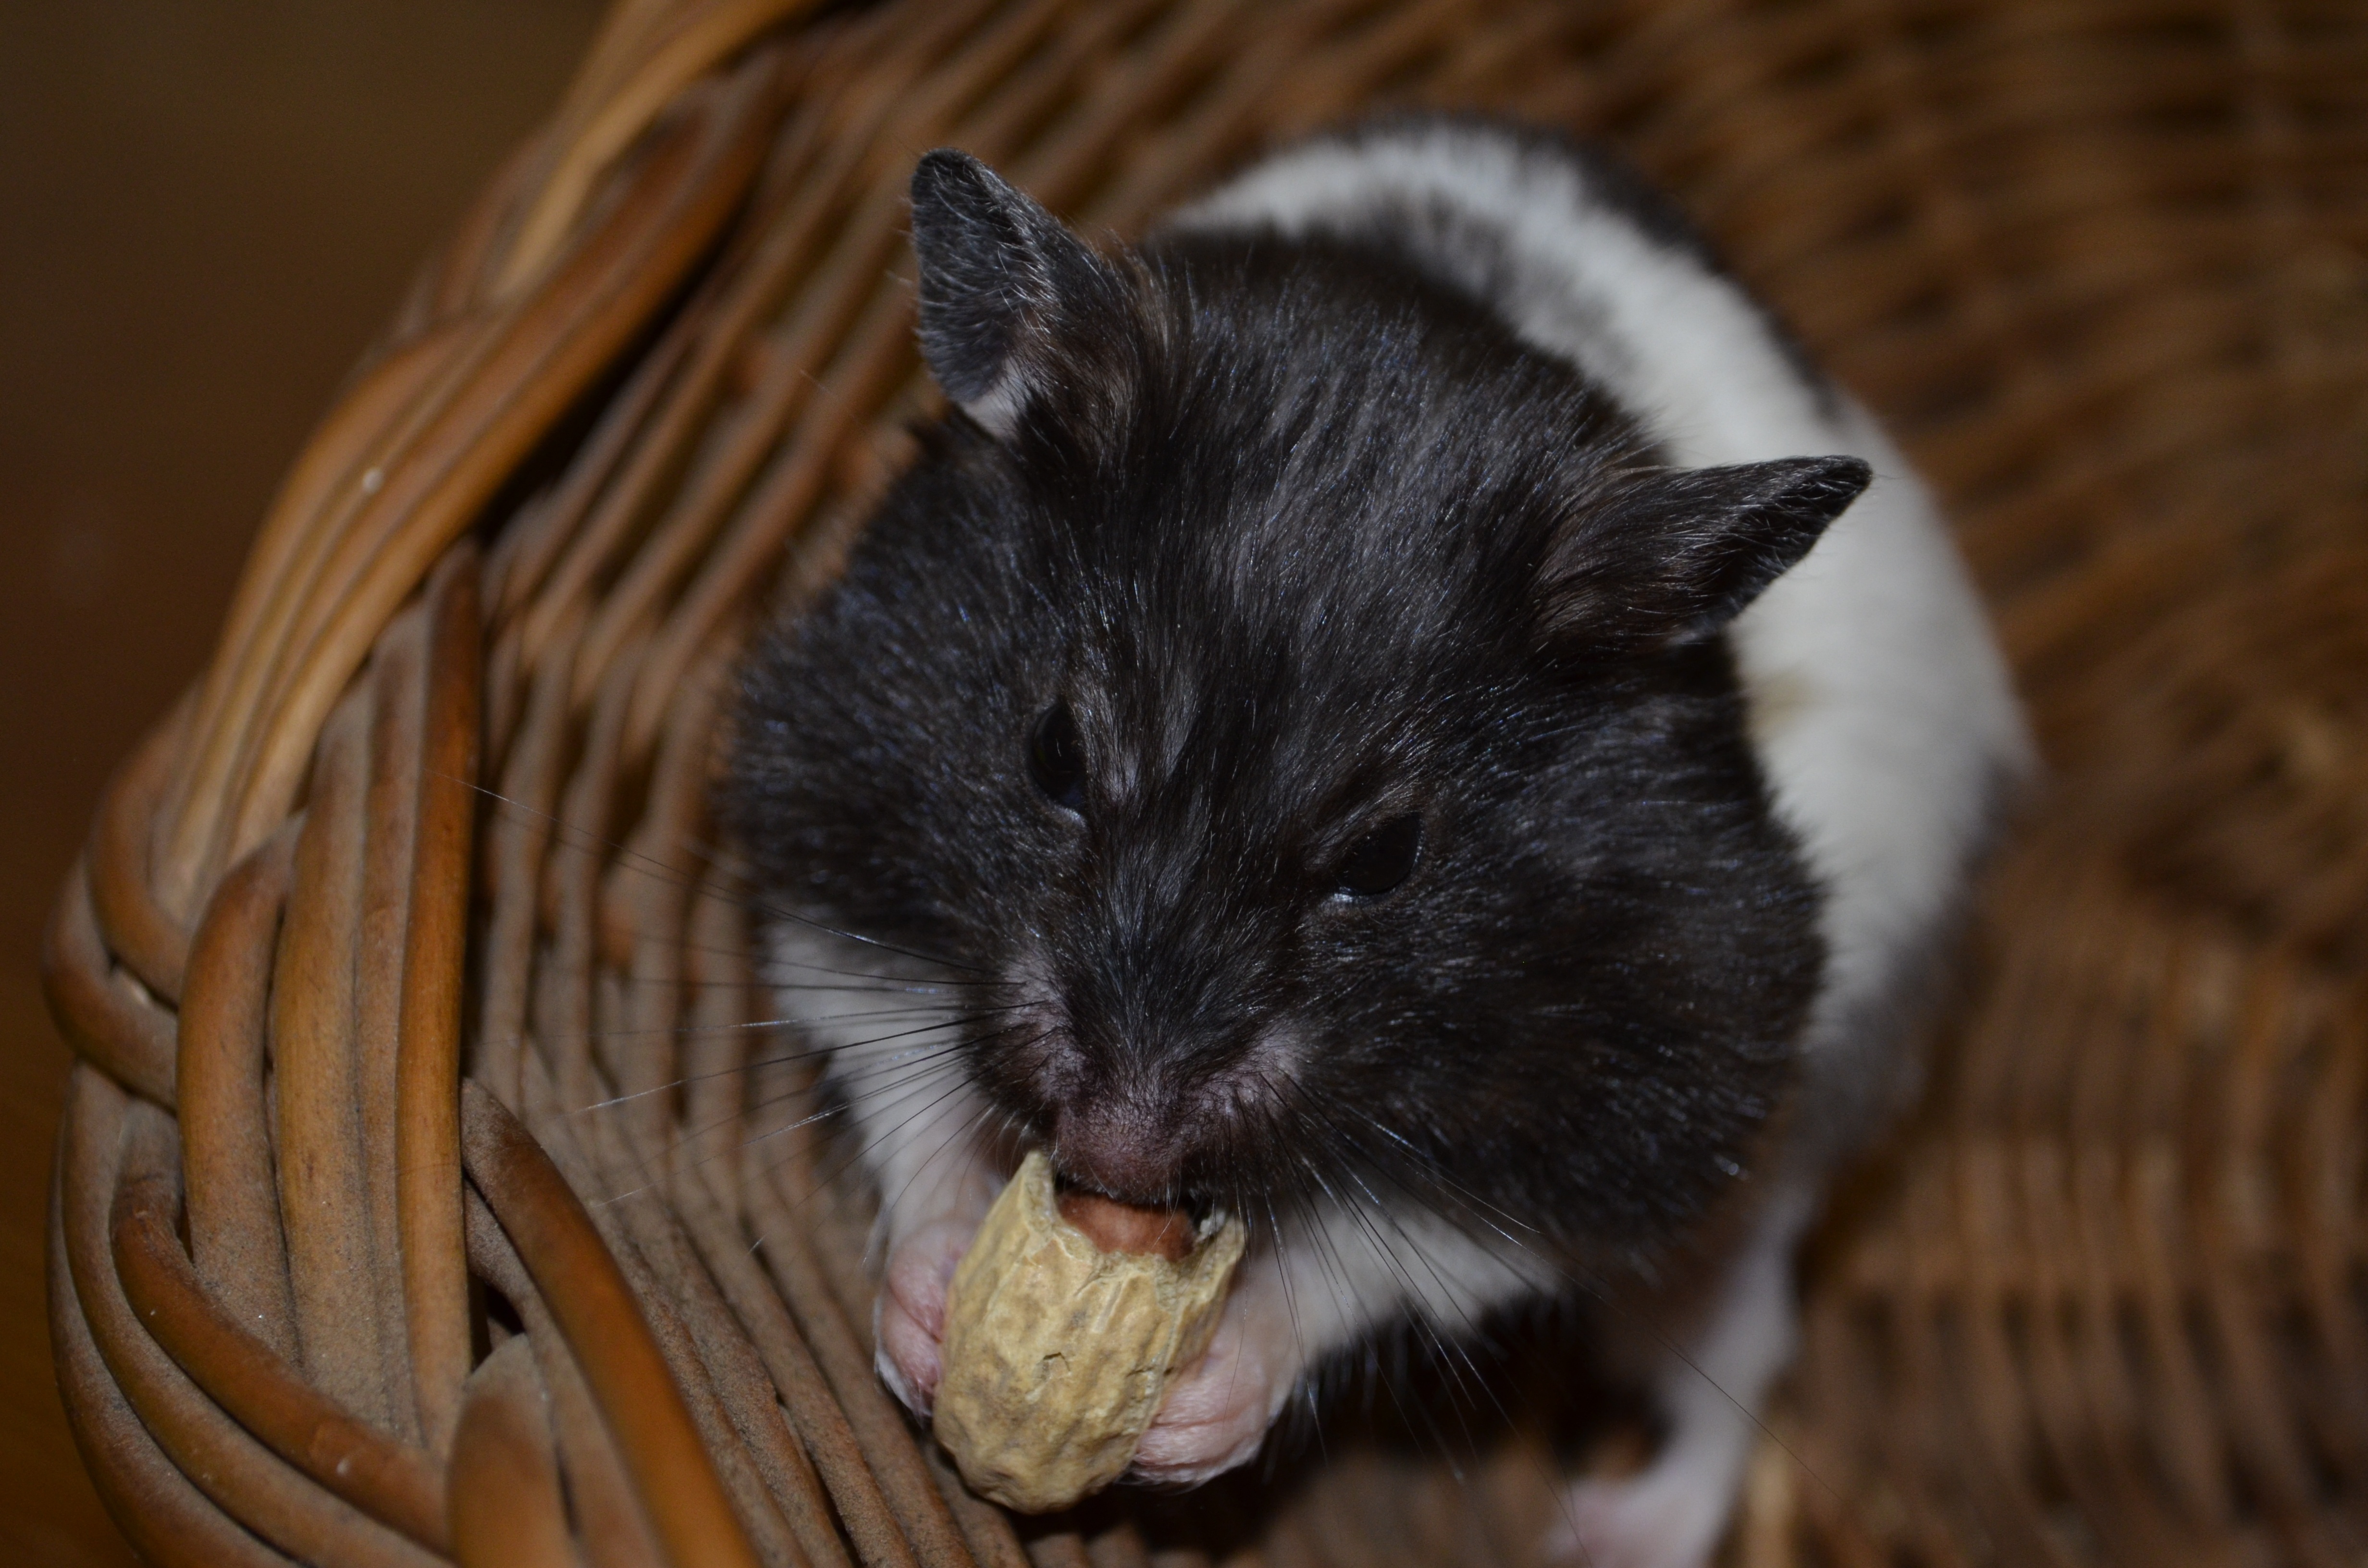
mouse, animal, pet, mammal, freedom, hamster, rodent, rat, nuts, eating, whiskers, fun, vertebrate, gerbil, muroidea, degu, muridae